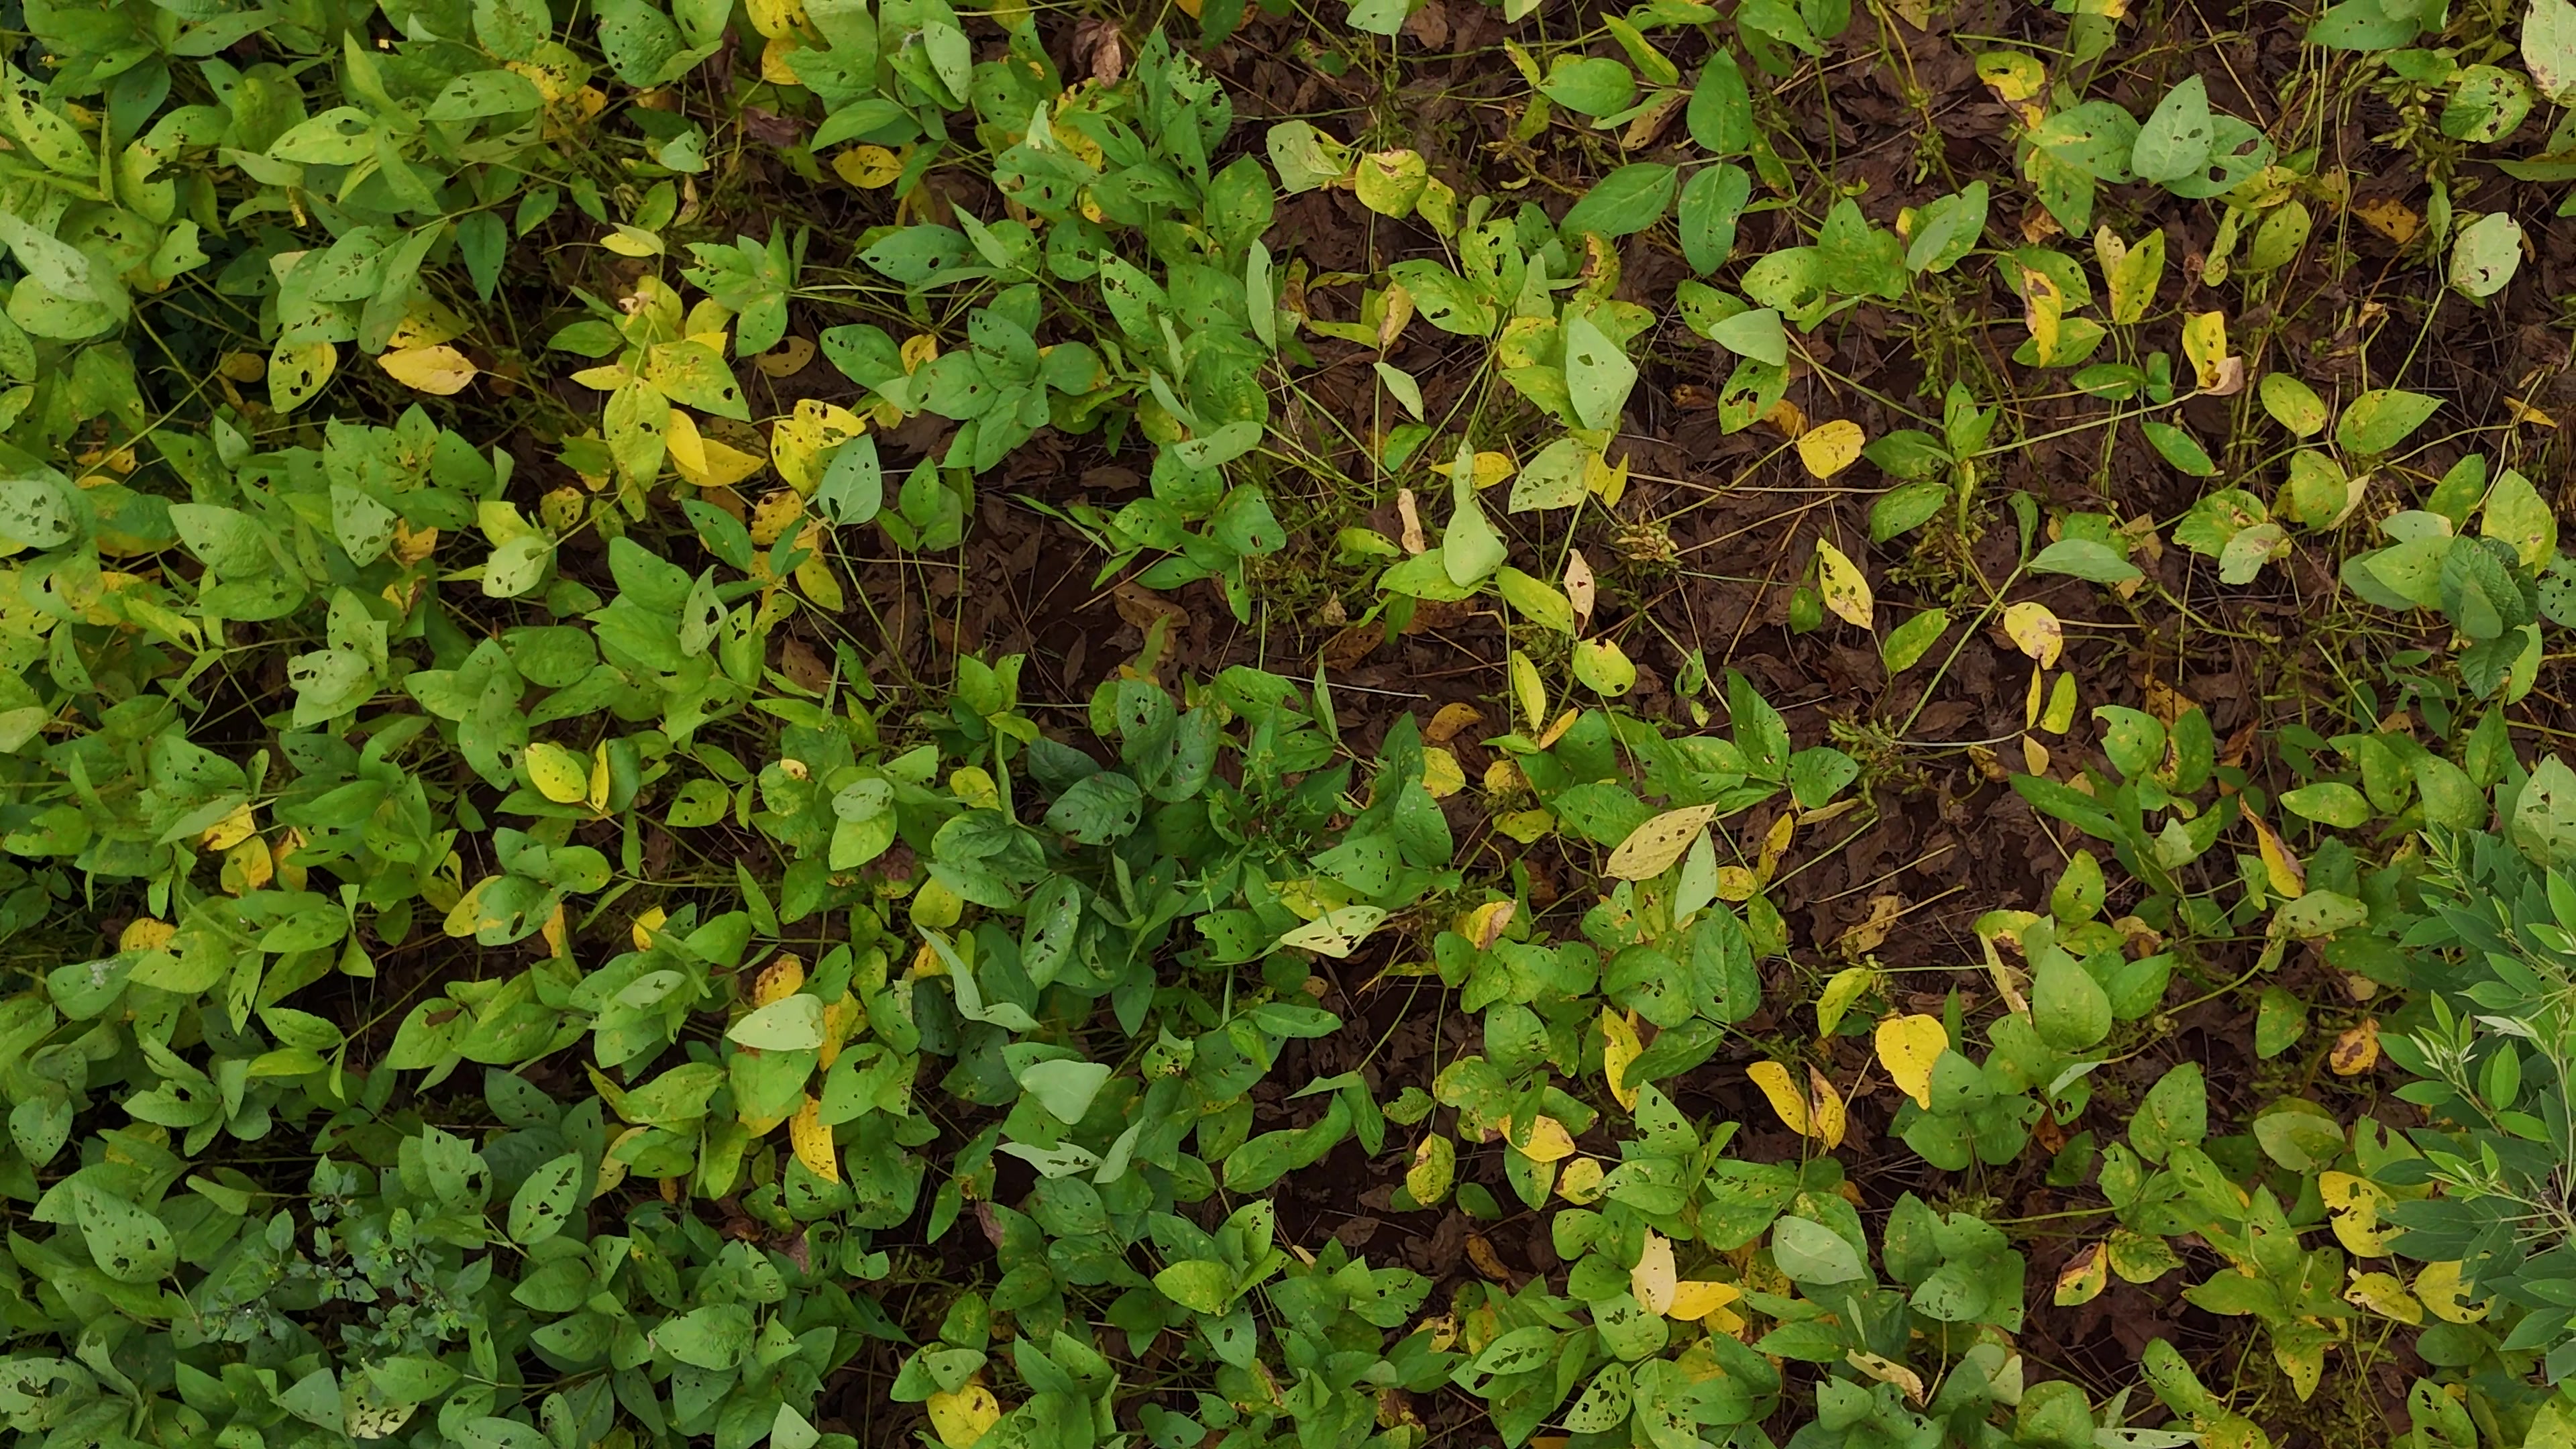
Label: Rust